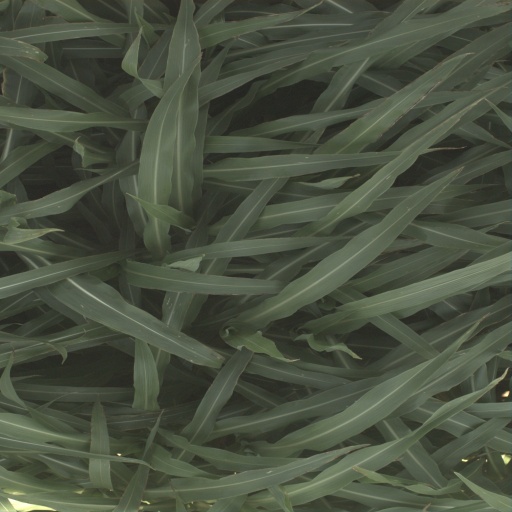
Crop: sorghum